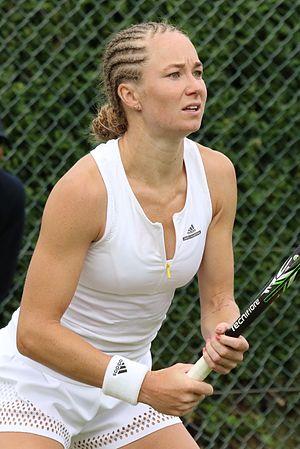
Julia Glushko, née le 1ᵉʳ janvier 1990 à Artemivsk dans l'oblast de Donetsk, est une joueuse de tennis israélienne.